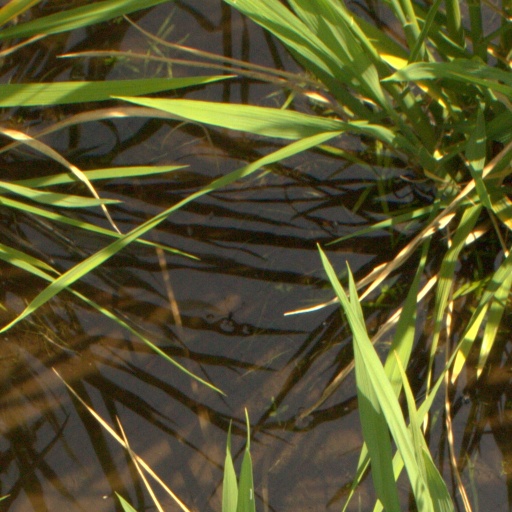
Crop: rice